2001 British Grand Prix

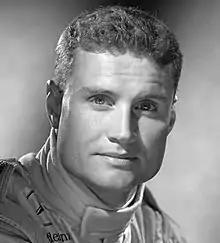
David Coulthard "(pictured in 1999)" collided with Jordan driver Jarno Trulli on the first lap of the race and retired two laps with rear suspension damage caused by the collision.

At 13:00 local time, the race began in front of 100,000 to 120,000 spectators. The weather before the event was dry but overcast; the air temperature was between , and the track temperature was between . When the red lights went out to begin the race, Michael Schumacher maintained his race lead over Häkkinen with a clean start into Copse turn, despite his car being heavier due to a fuel load of . Coulthard was driving on the inside line into Copse, with his car angled towards the centre of the track. Trulli drove onto the inside line, and pulled alongside Coulthard into the first curve, colliding with Coulthard's car's rear. Both drivers spun with Trulli going into the gravel trap on the outside at Copse turn, and Coulthard veering right across the grass verge and onto the pit lane exit road. Coulthard was able to continue driving despite significant damage to his diffuser and undertray. He fell to 18th, while Trulli retired from the race. Villeneuve was unable to change into a higher gear because his automatic upshifting system failed, forcing him to start manually. He then drove in a gear he did not plan to drive in, hit his brakes hard, locking his front wheels, rendering him unable to steer, and collided with teammate Panis, who retired from the race after entering the gravel trap at Copse next to Trulli's car. Villeneuve sustained front wing, sidepod and floor damage to his car.